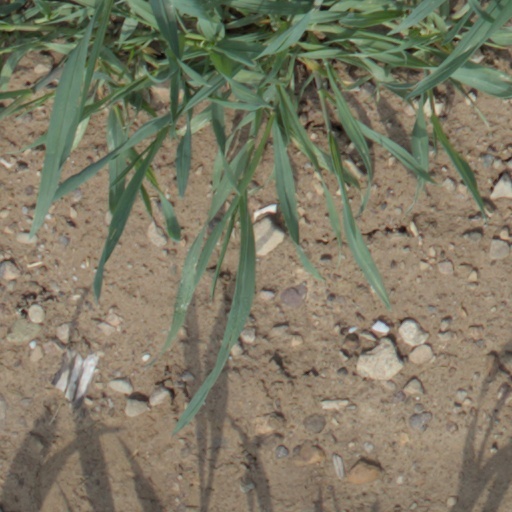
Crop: wheat